Territorial evolution of the Ottoman Empire

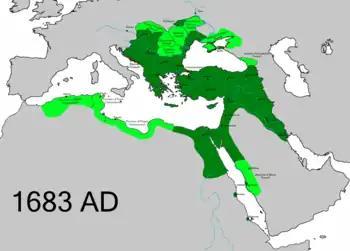
Territorial extent of the Ottoman Empire in 1683

The Treaty of Bakhchisarai was signed in Bakhchisaray after the on January 3, 1681 by Russia, the Ottoman Empire, and the Crimean Khanate. They agreed to a 20-year truce and had accepted the Dnieper River as the demarcation line between the Ottoman Empire and Moscow's domain. All sides agreed not to settle the territory between the Southern Buh and Dnieper rivers. After the signing of the treaty, the Nogai hordes still retained the right to live as nomads in the southern steppes of Ukraine, while the Cossacks retained the right to fish in the Dnieper and its tributaries; to obtain salt in the south; and to sail on the Dnieper and the Black Sea. The sultan then recognized Muscovy's sovereignty in the Left-bank Ukraine region and the Zaporozhian Cossack domain, while the southern part of the Kiev region, the Bratslav region, and Podolia were left under Ottoman control. The 1683 battle of Vienna effectively ended Ottoman threats towards Central Europe, even though the empire remained strong in the Balkans for another hundred years. In the battle of Párkány the Ottoman lost the city of Esztergom.